Transport in Adelaide

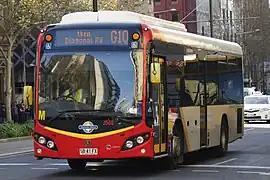
A Custom Coaches bodied Scania bus on King William Street; one of Adelaide's main thoroughfares.

The focus of Adelaide's public transport system is the large fleet of diesel and natural gas powered buses. The majority of services terminate at the city-centre or at a suburban interchange. Buses get priority on many roads and intersections, with dedicated bus lanes and 'B'-light bus-only phases at many traffic lights.